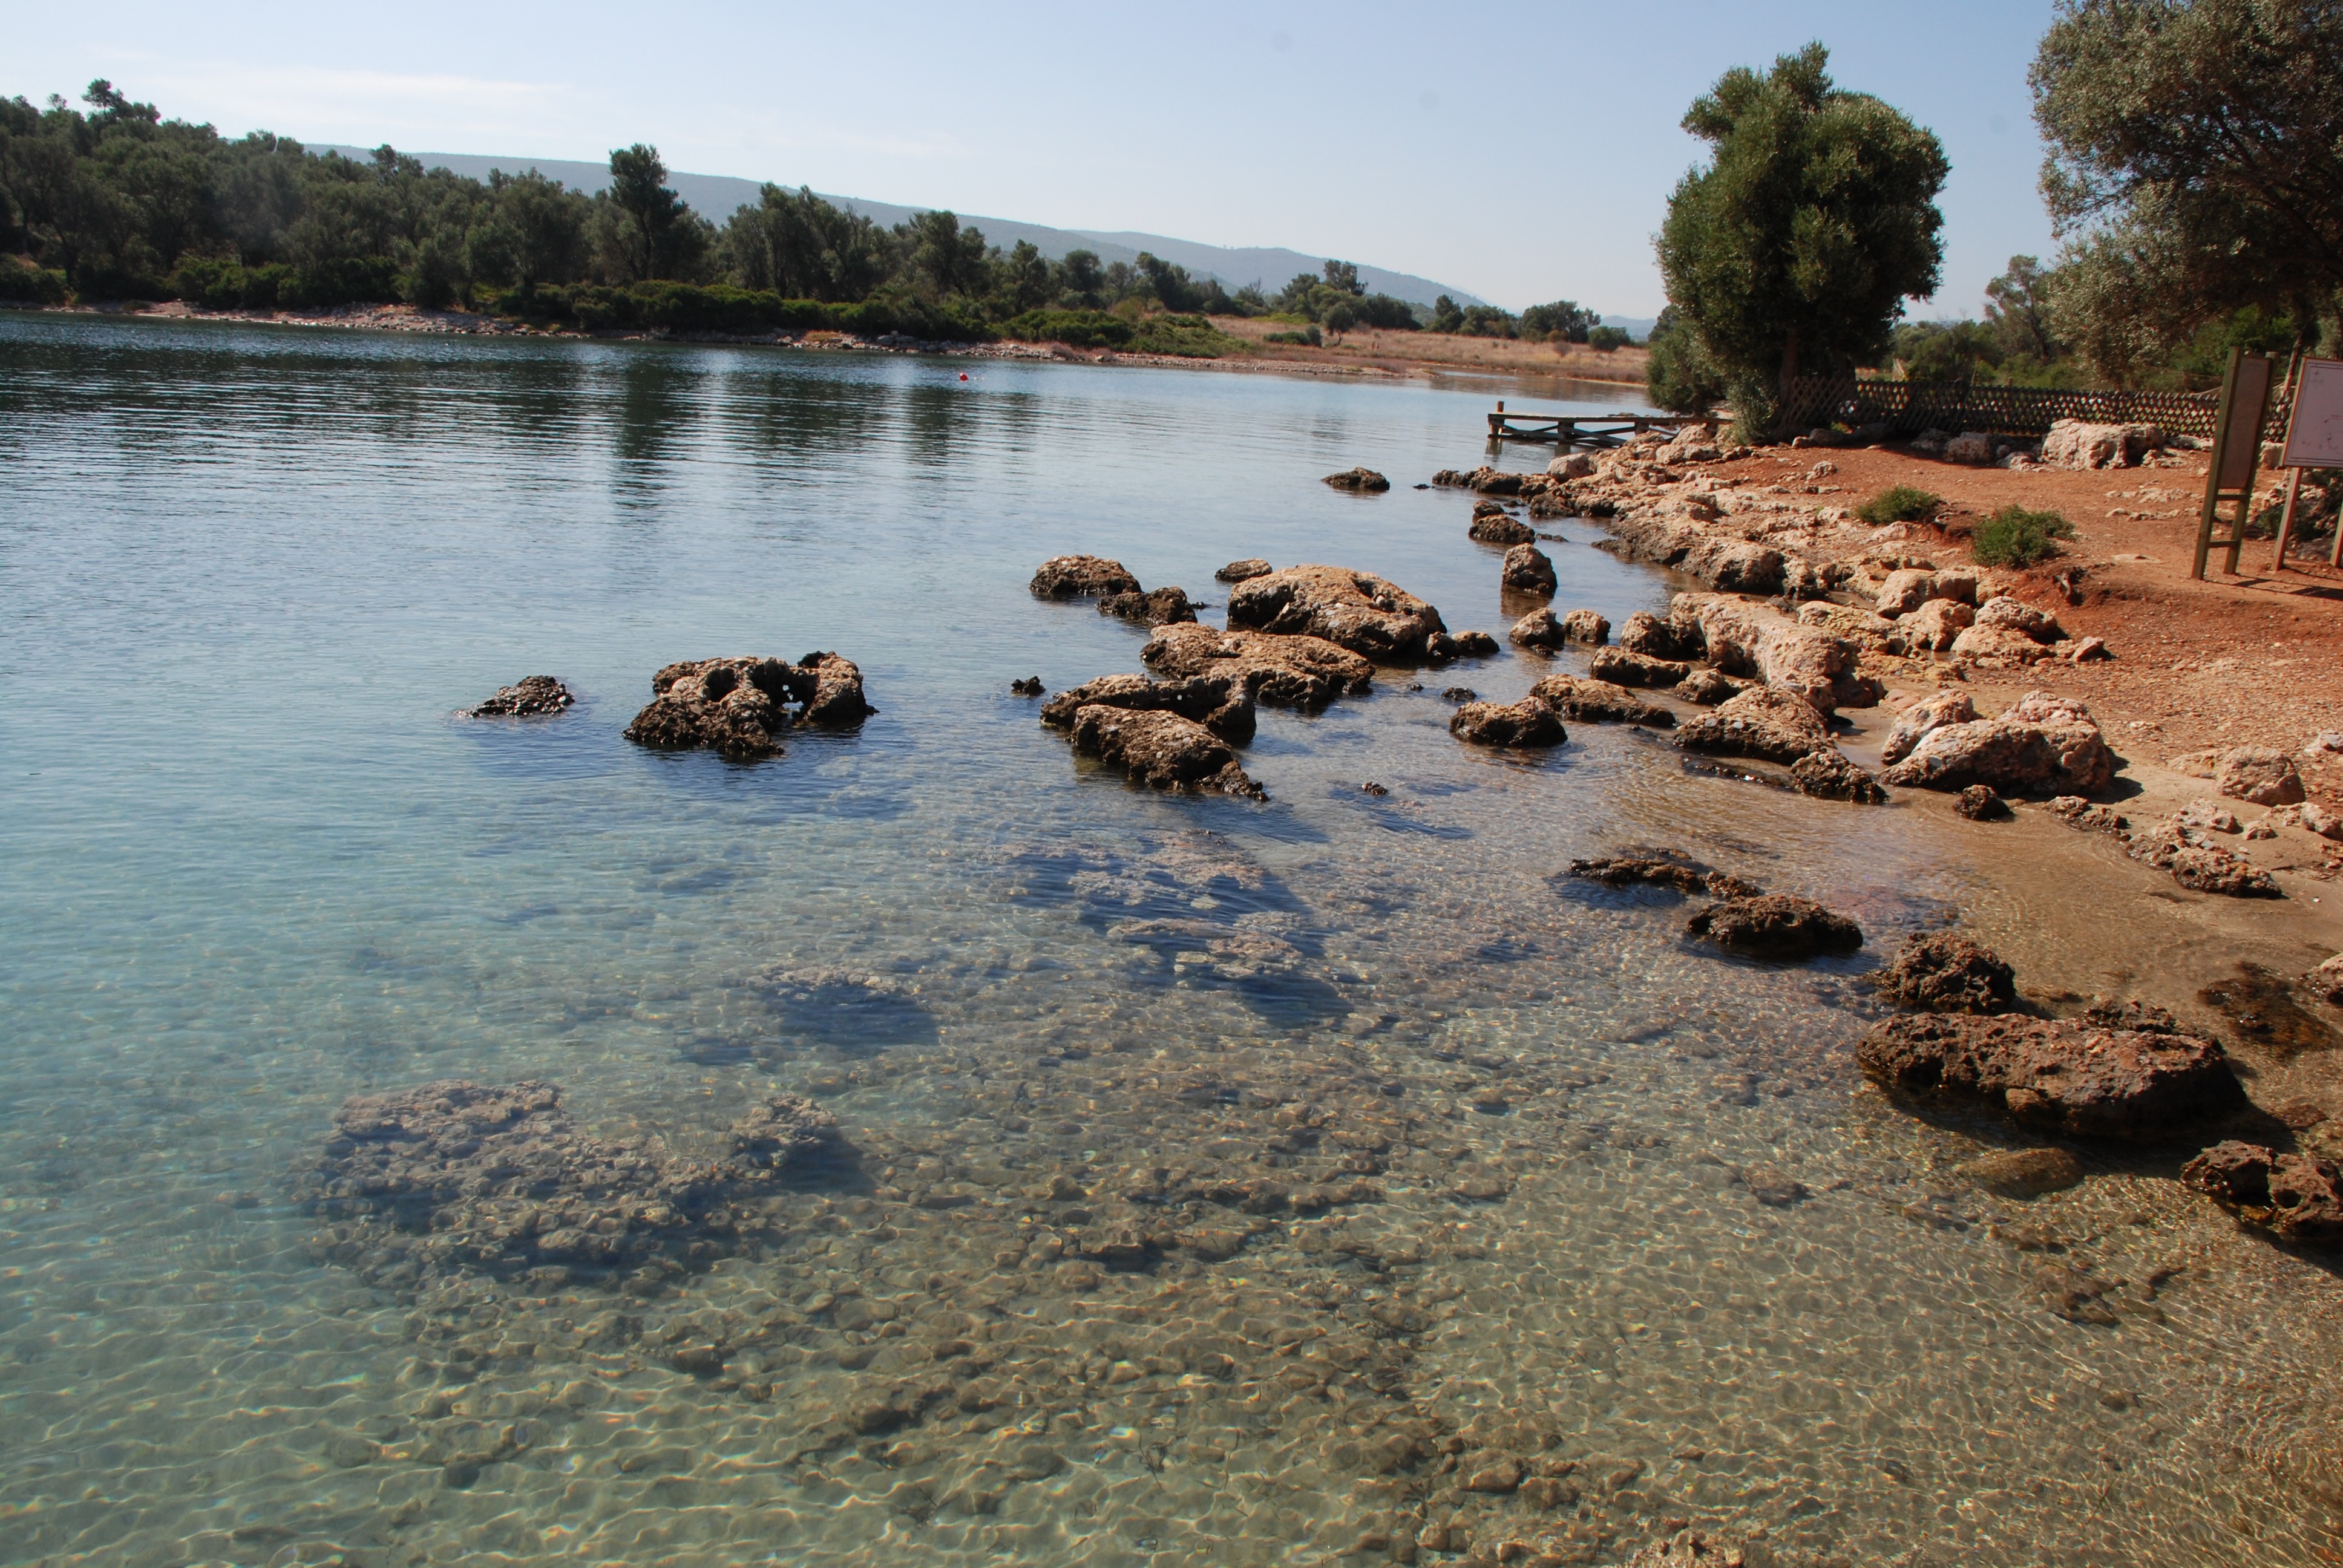
beach, sea, coast, wilderness, shore, lake, river, bay, nikon, turkey, d80, turkei, nikond80, turkiye, turquia, turchia